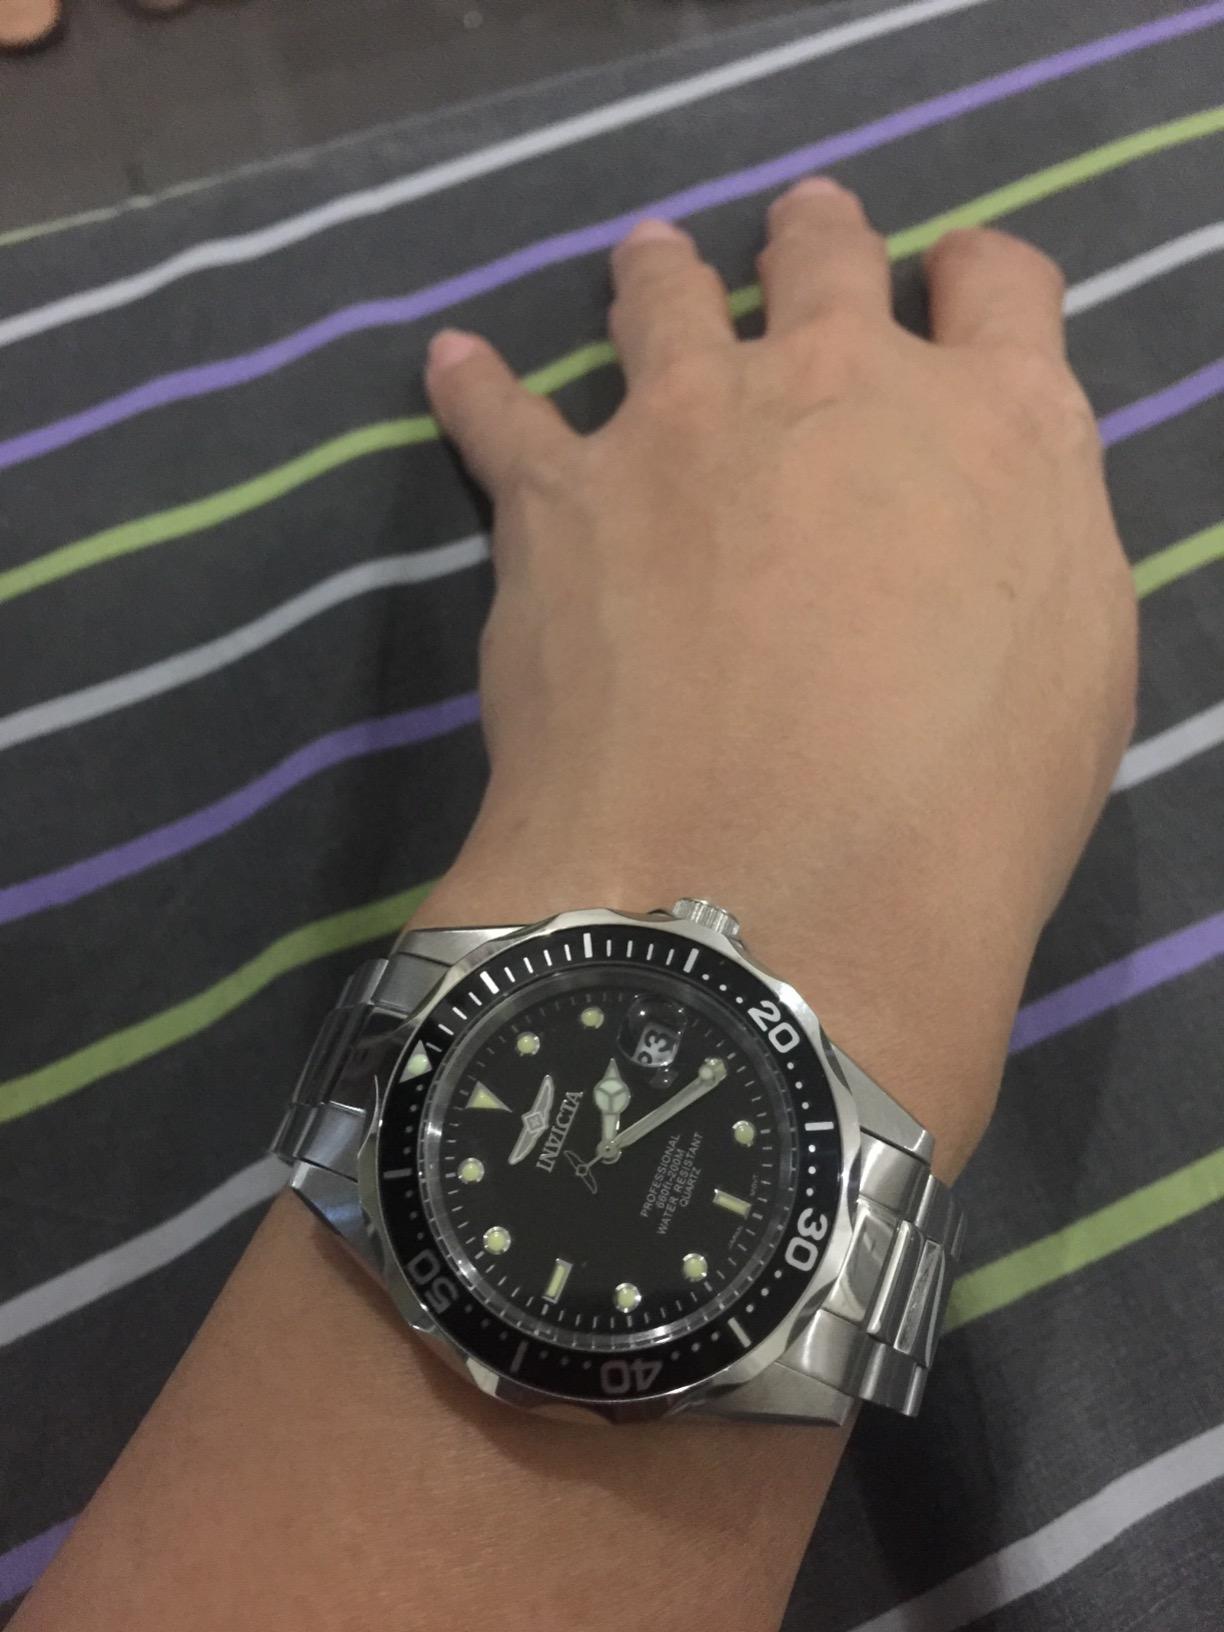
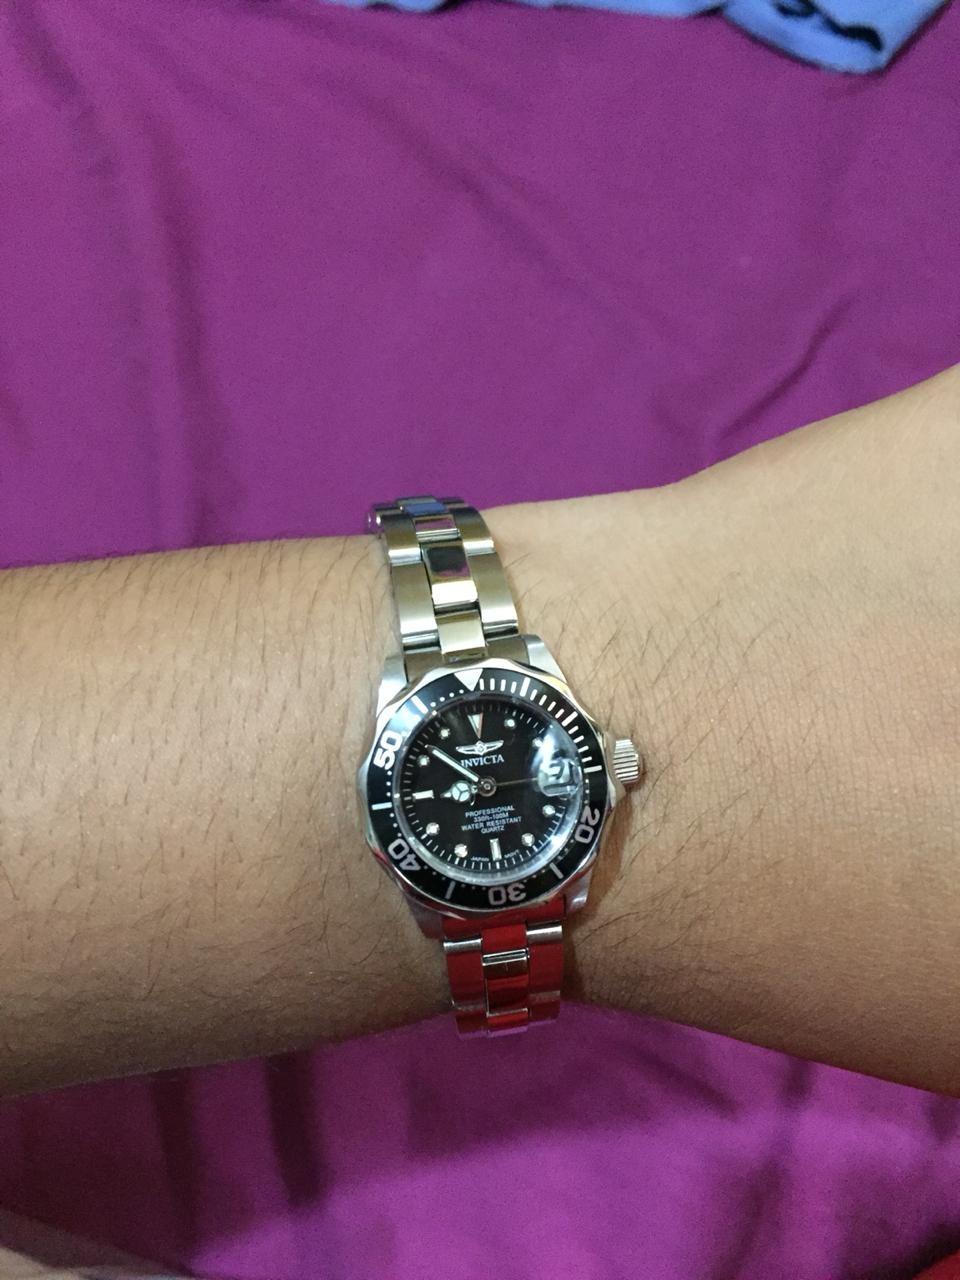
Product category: accessories_watch
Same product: yes